LR Vicenza

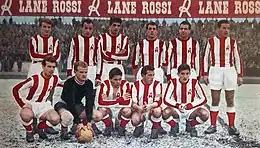

Vicenza, founded in 1902 by a group of citizens led by Professor Tito Buy, headmaster of the Lioy High School, and by physical education teacher Antonio Libero Scarpa, it is one of the oldest football clubs in Italy. The formation of the first board of directors took place on 9 March 1902, while the competitive debut took place on 18 May 1903 in a friendly match valid for the Provincial Championship for Schools.